Dunking (biscuit)

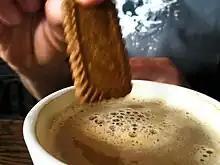
Dunking a Lotus Biscoff biscuit

To dunk or to dip a biscuit or some other food, usually baked goods, means to submerge it into a drink, especially tea, coffee, or milk. Dunking releases more flavour from confections by dissolving the sugars, while also softening their texture. Dunking can be used to melt chocolate on biscuits to create a richer flavour.